Describe the emotion expressed in this image:  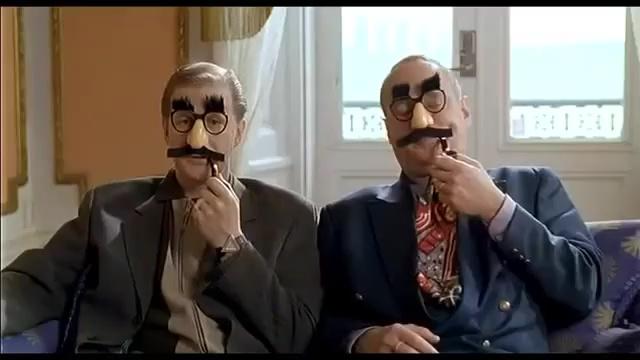
This person displays Fear, valence and arousal with low intensity.